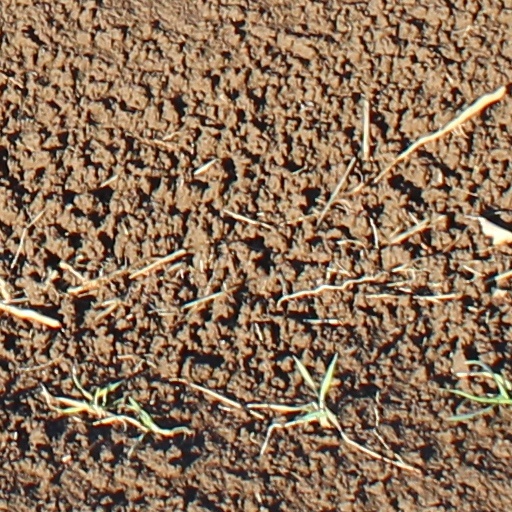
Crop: wheat